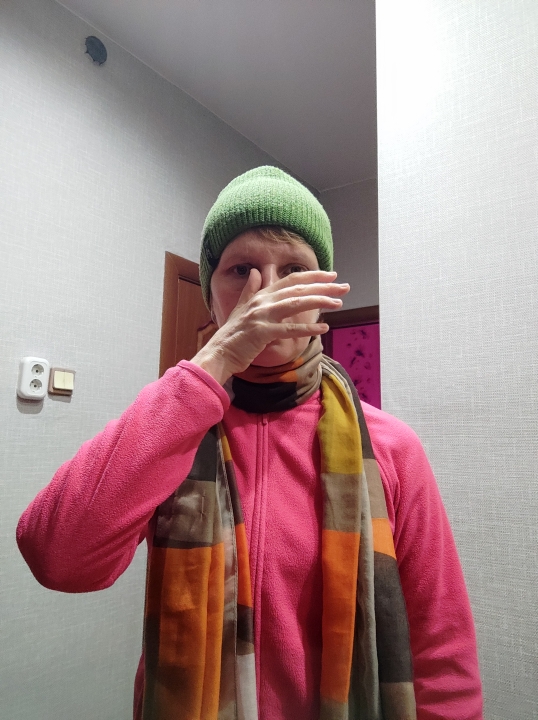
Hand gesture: no_gesture